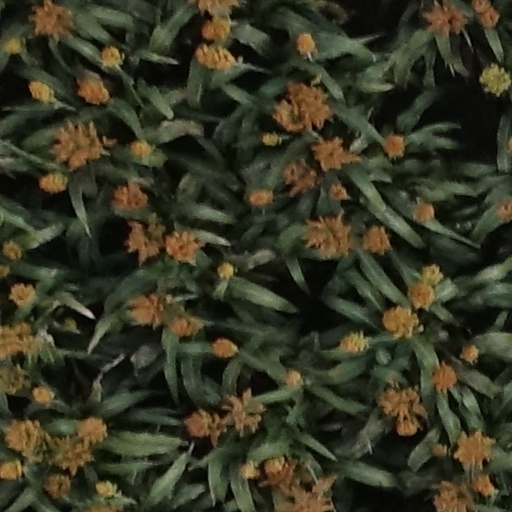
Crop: sorghum